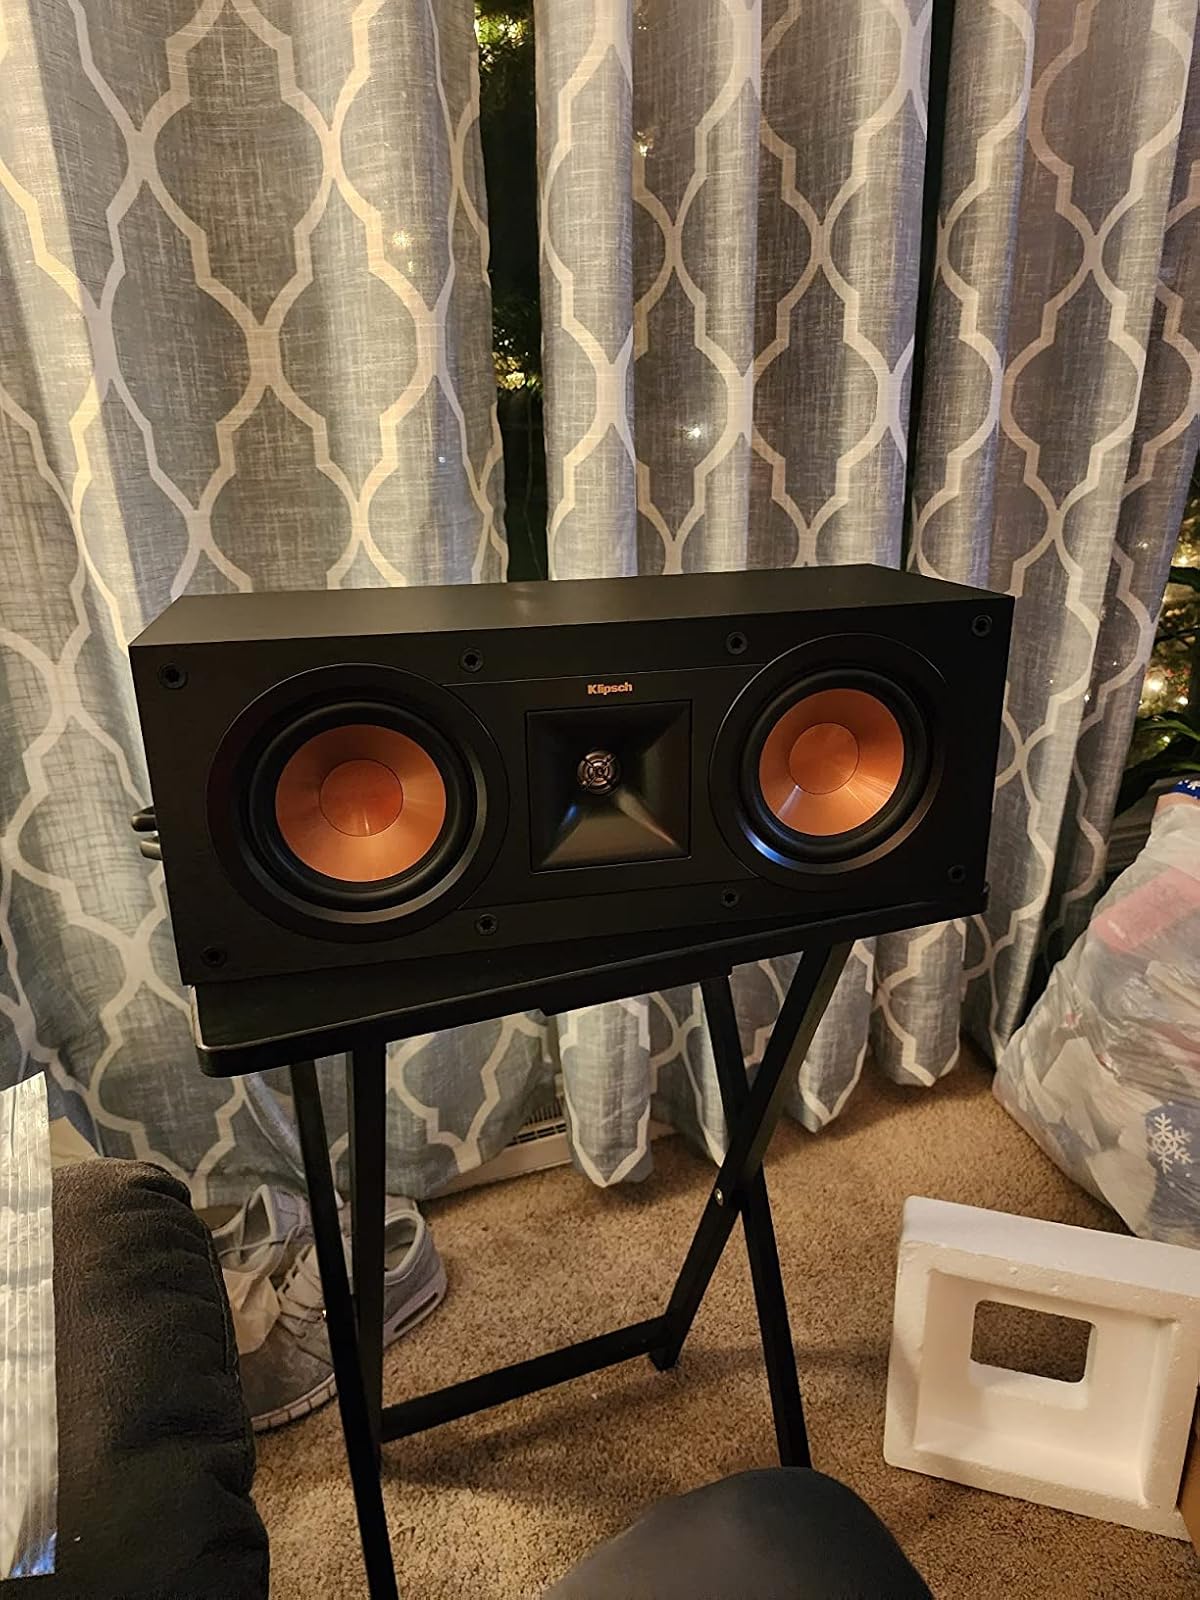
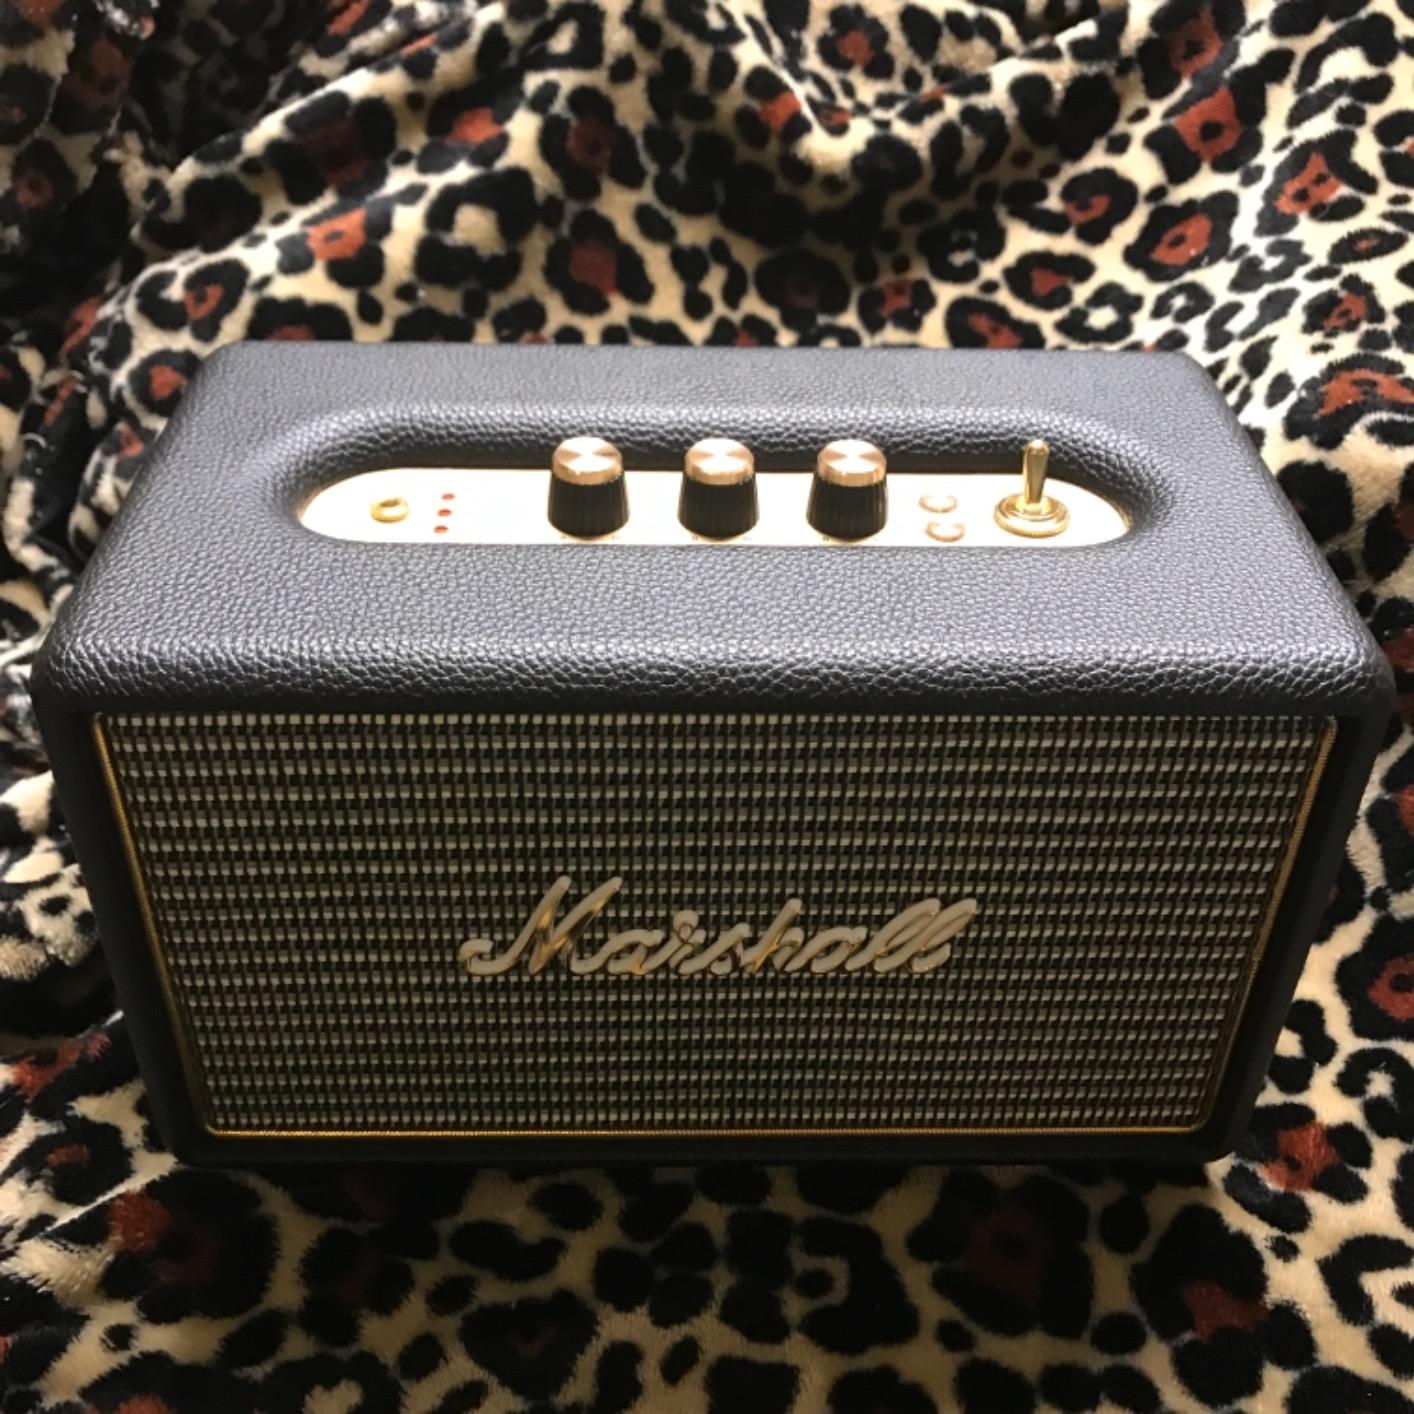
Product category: speaker
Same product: no